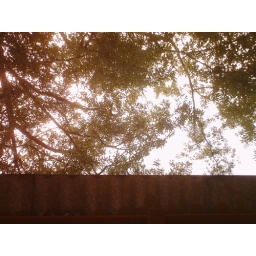
trees and sky above the building